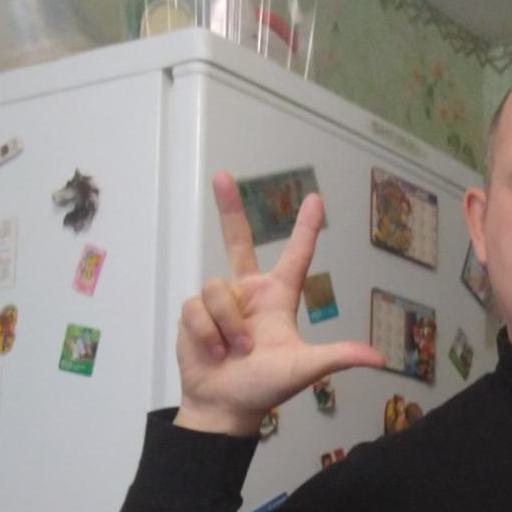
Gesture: three2